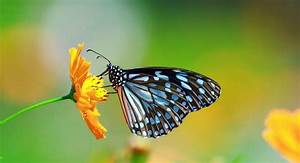
Label: butterfly